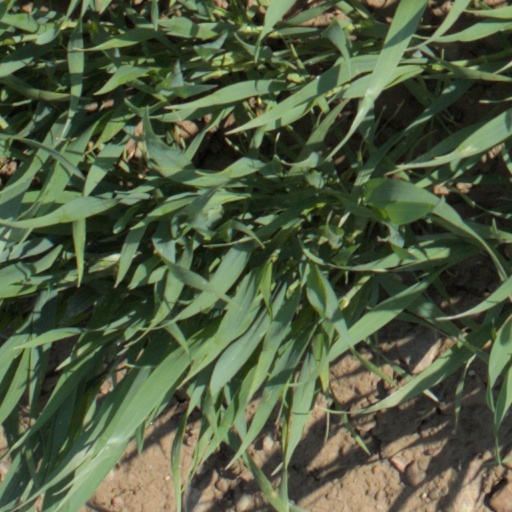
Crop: wheat